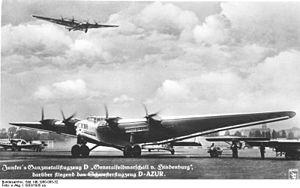
Le Junkers G 38 est un avion commercial quadrimoteur qui vola pour la première fois en 1929. 2 prototypes seulement furent construits en Allemagne. Le premier s'écrase à l'atterrissage en 1936 à Dessau et le second fut détruit par les Alliés en mai 1941 près d'Athènes.